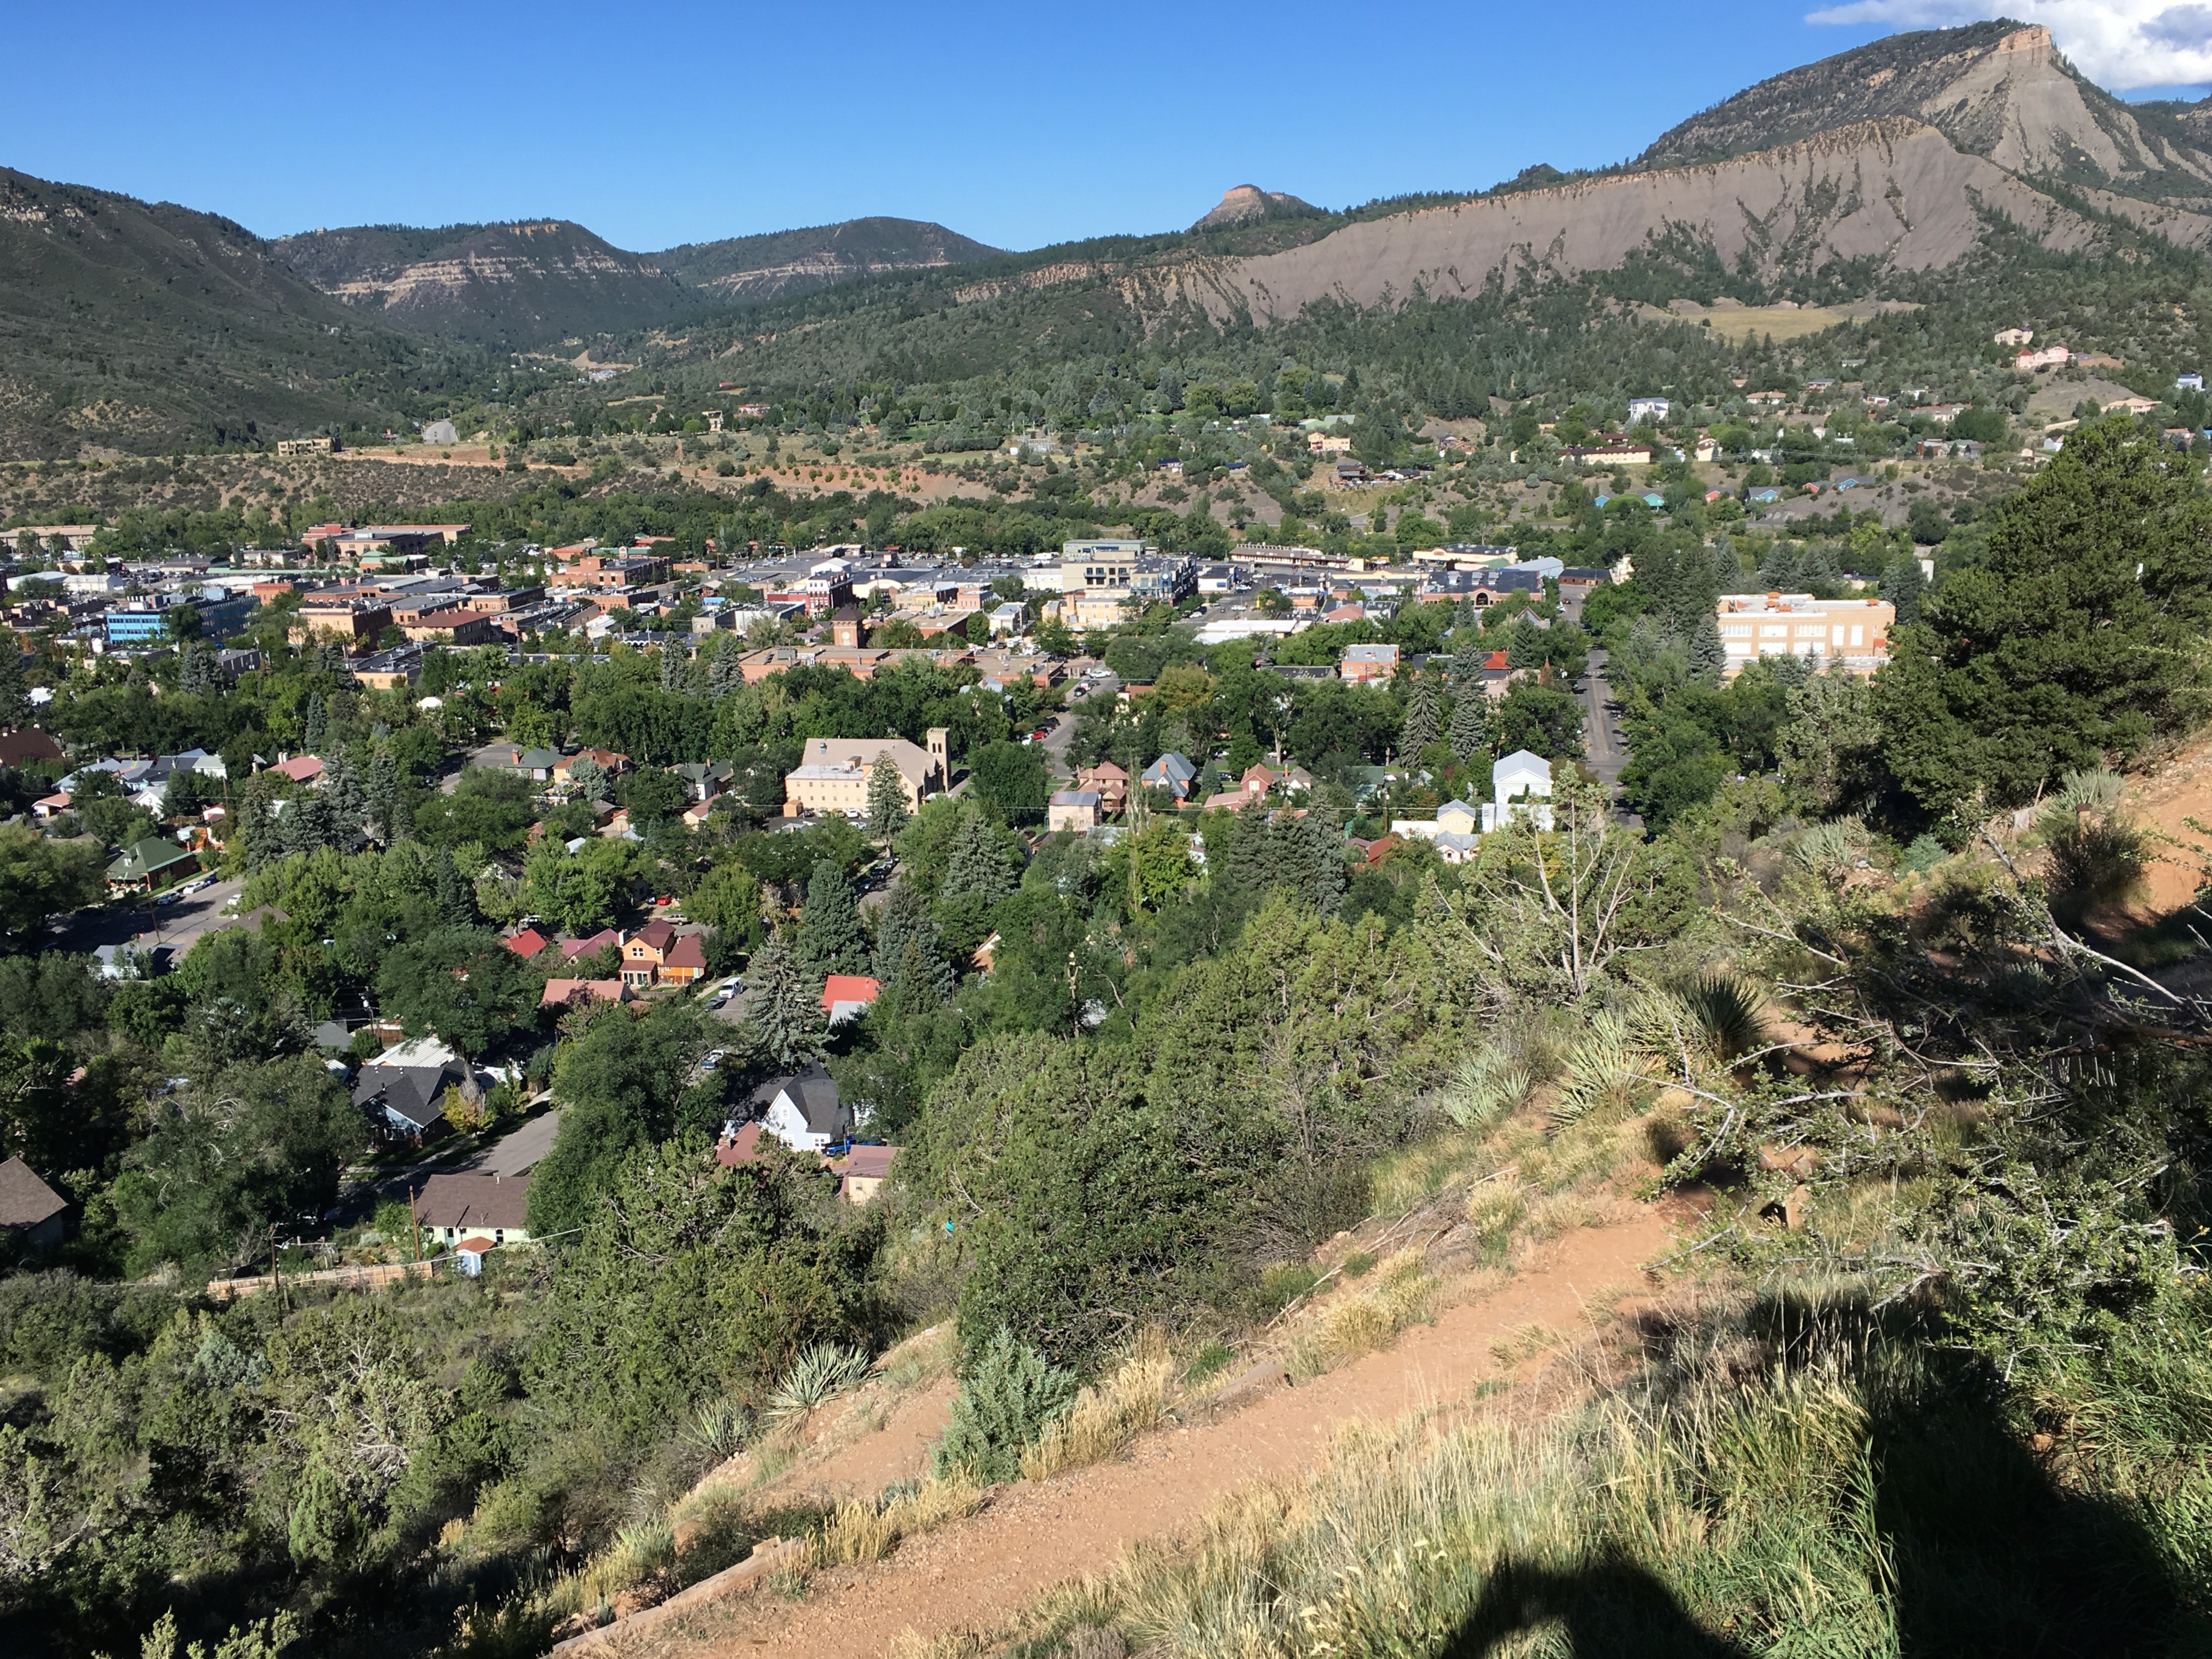
landscape, walking, mountain, hiking, trail, hill, town, adventure, valley, mountain range, village, terrain, ridge, alps, plateau, aerial photography, mountain pass, geographical feature, mountainous landforms, geological phenomenon